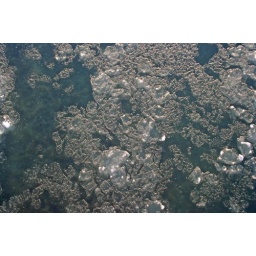
standing on the bridge watching the ice flow in the susitna river